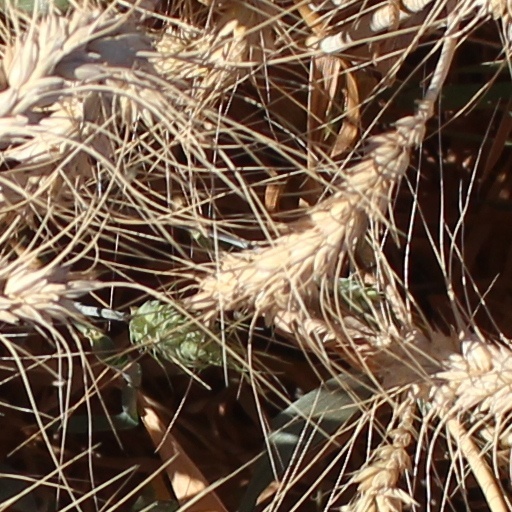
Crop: wheat